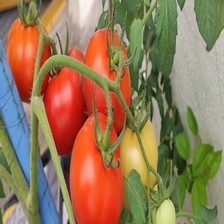
Label: tomato